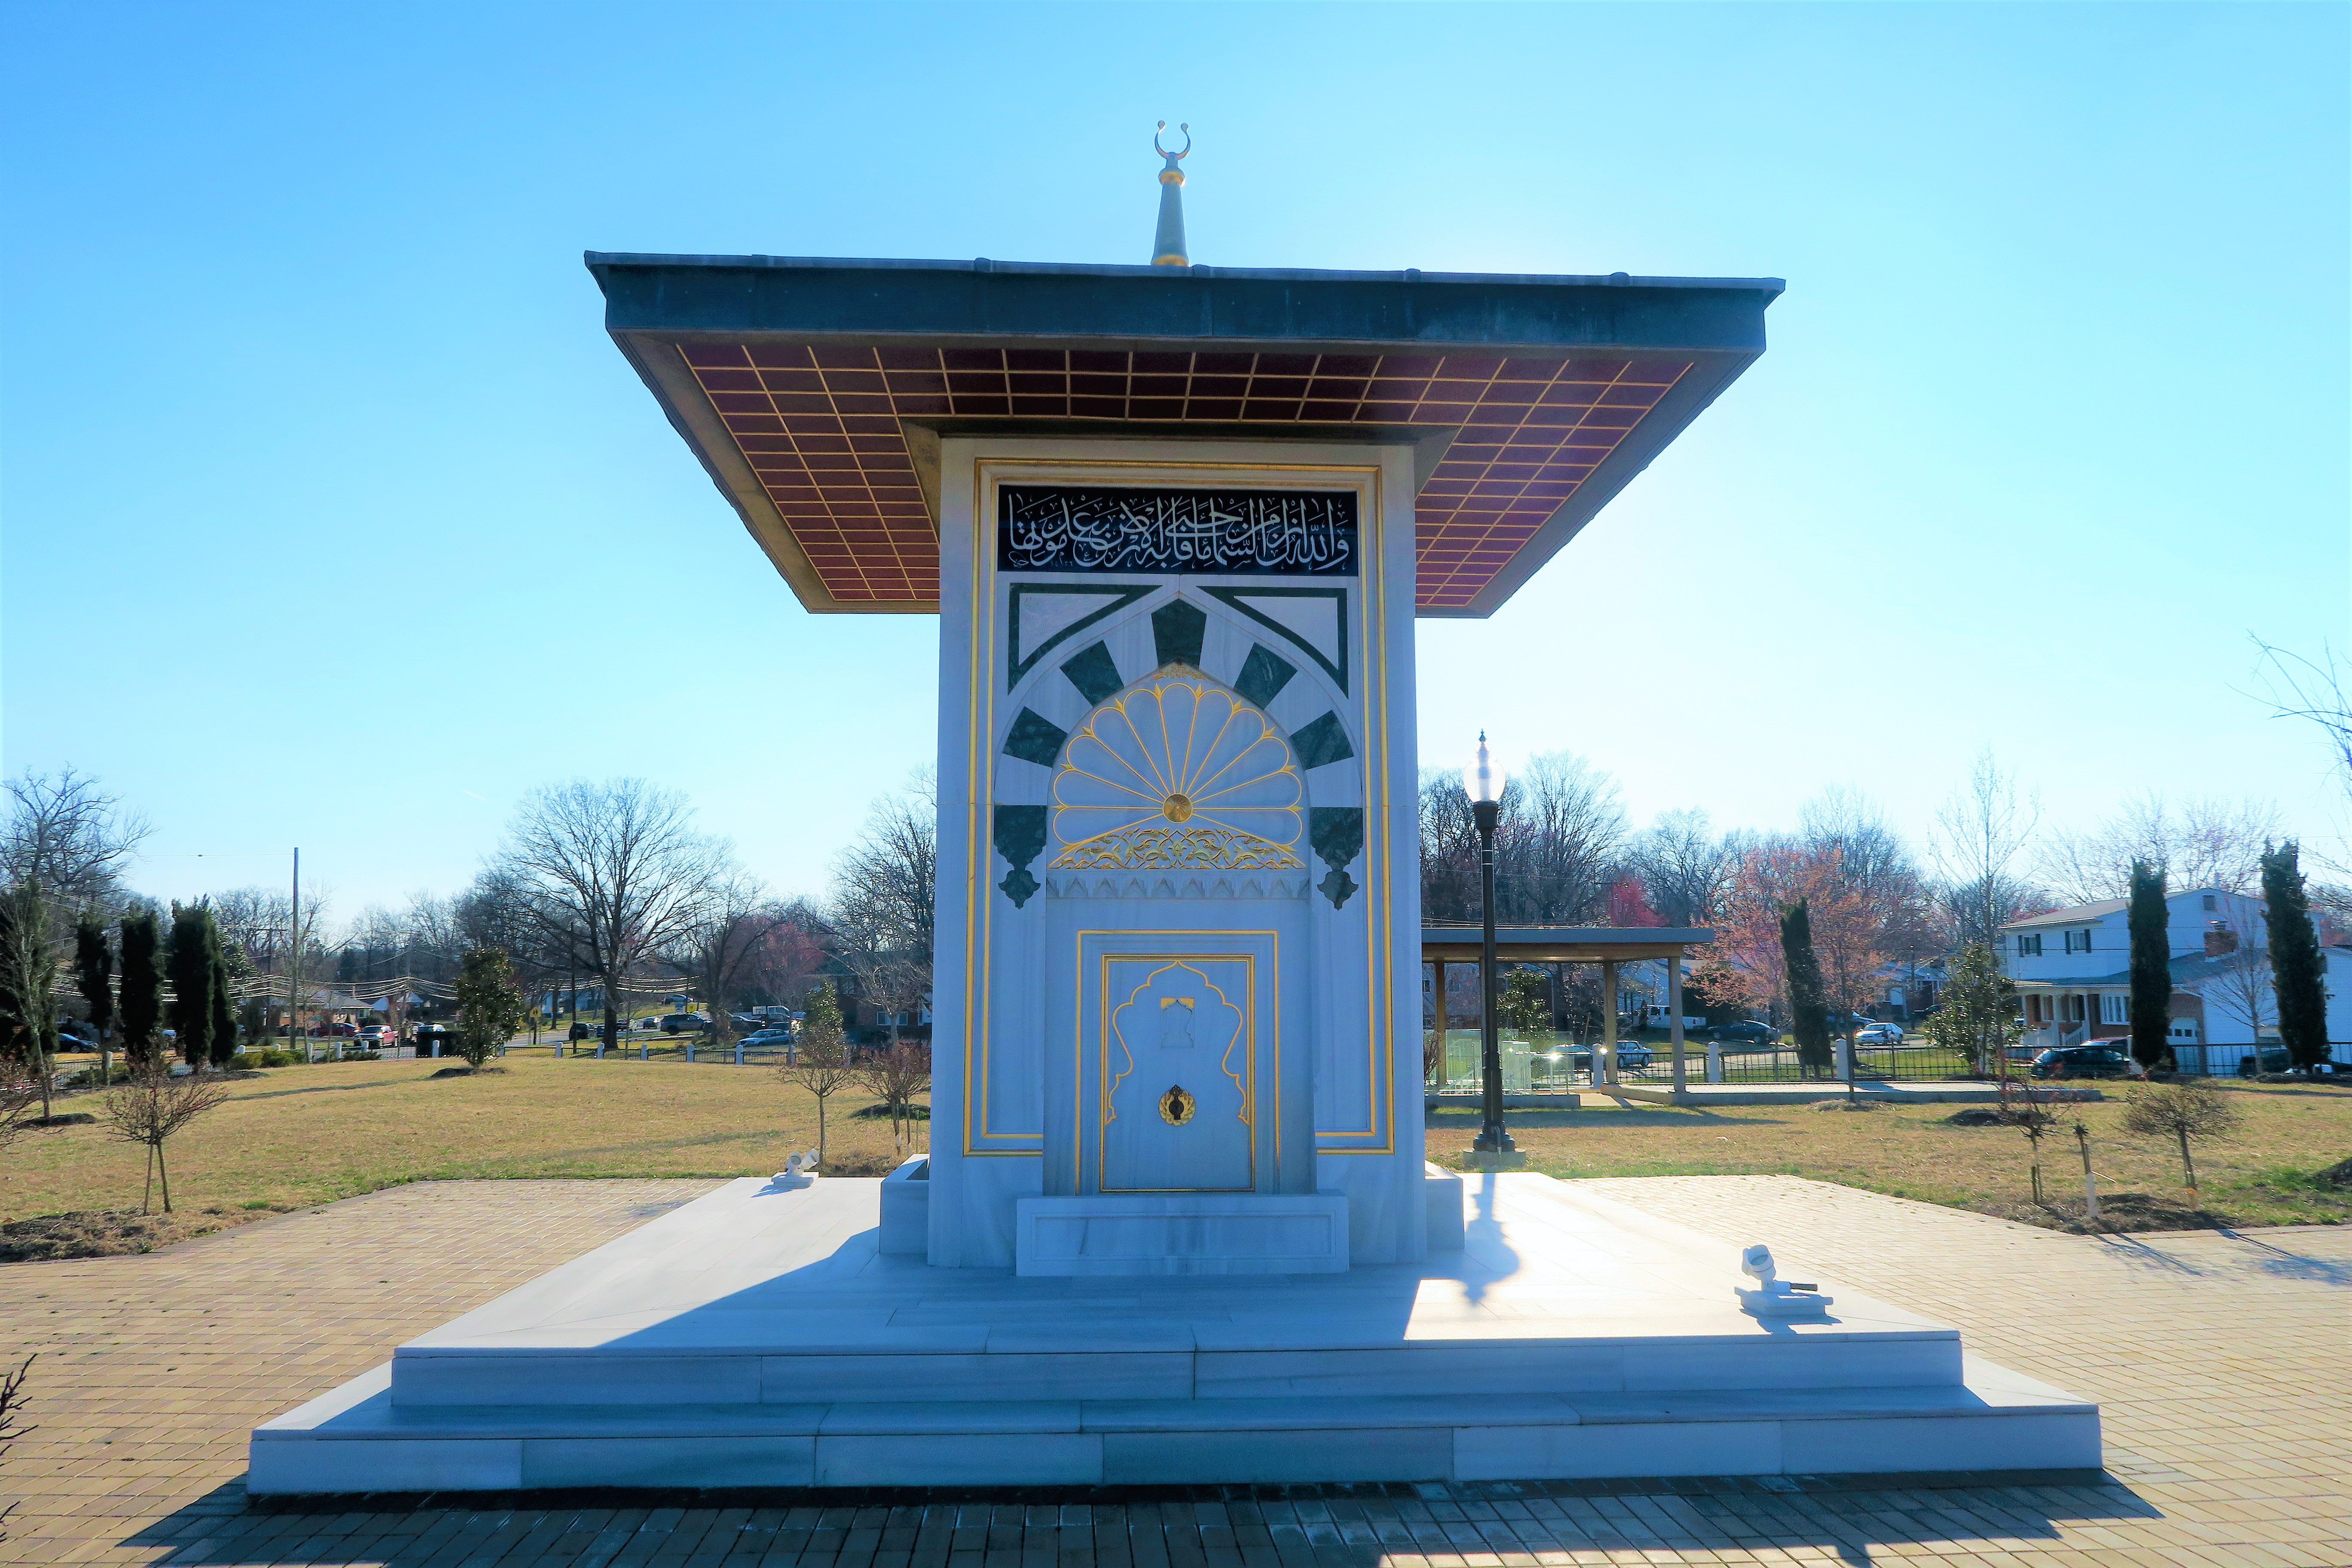
fountain, water, art, ornament, lettering, fine art, landmark, memorial, architecture, sky, monument, building, national historic landmark, clock tower, historic site